Hurtu

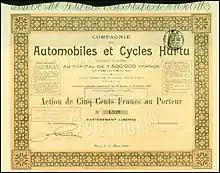
Share of the Compagnie des Automobiles et Cycles Hurtu, issued 15. March 1899

The company was founded in 1880 as Hurtu, Hautin et Diligeon as a maker of sewing machines but soon added machine tools and bicycles to their range. In 1895 E. Diligeon bought out his partners and renamed the company Diligeon et Cie but continued to use the Hurtu name on his products. They made their first car in 1896, a licence built version of the Leon Bollée tricar. They ended up making more of these then Leon Bollée themselves. Four wheel vehicles followed in 1897 with a close copy of the German Benz, a version of which was also made in England by Belsize Motors in Manchester.